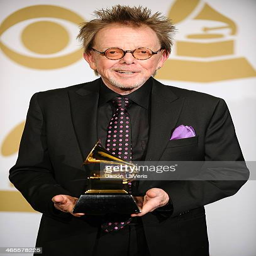
person poses in the press room at awards